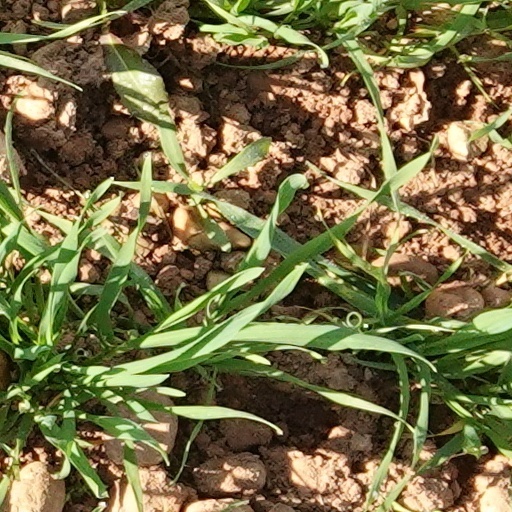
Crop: wheat